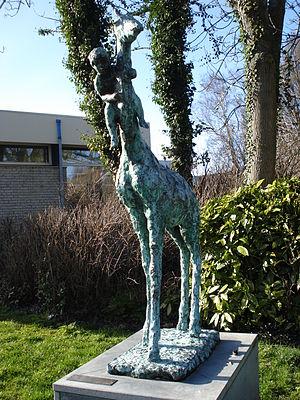
Kapelle est une commune et un village des Pays-Bas, dans la province de Zélande, sur la presqu'île de Beveland-du-Sud.
Anna Maria Geertruida Schmidt, née à Kapelle, le 20 mai 1911 – morte à Amsterdam, le 21 mai 1995, est une poétesse néerlandaise, auteur de chansons, livres, pièces de théâtre, comédies musicales et drames pour radio et télévision.